USS Trigger (SS-237)

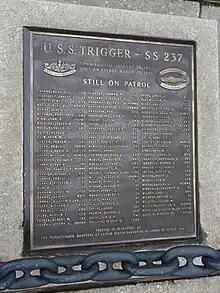
"USS Trigger Still on Patrol" plaque at the Independence Seaport Museum

"Trigger" (with new skipper Commander David R. Connole) stood out to sea on 11 March to begin her 12th war patrol and headed for the Nansei Shoto area. On 18 March, she attacked a convoy west of the islands, sinking the cargo ship "Tsukushi Maru No.3" and damaging another. She reported the attack on 20 March, and the submarine was subsequently ordered to radio as many movements of the convoy as possible to help find a safe passage through a known mined area of the East China Sea. On 24 March, "Trigger" was ordered to begin patrolling west of the islands the next day, outside the curve, and to steer clear of restricted areas. On 26 March, she was ordered to join a wolf pack called "Earl's Eliminators" and to acknowledge receipt of the message. A weather report came from the submarine that day but no confirmation of her having received the message. The weather report was "Trigger"s last transmission. On 4 April, she was ordered to proceed to Midway, but she had not arrived by 1 May and was reported as presumed lost.